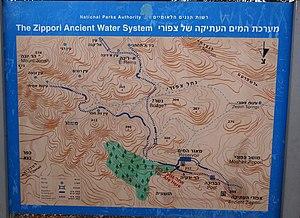
Sepphoris est une ville antique de Galilée, située au nord de Nazareth. Cette ville est très importante pendant la période du Second Temple, notamment à partir de la période romaine. Elle est ainsi la capitale de la Galilée au moment où éclate la Grande révolte juive de 66 - 73.